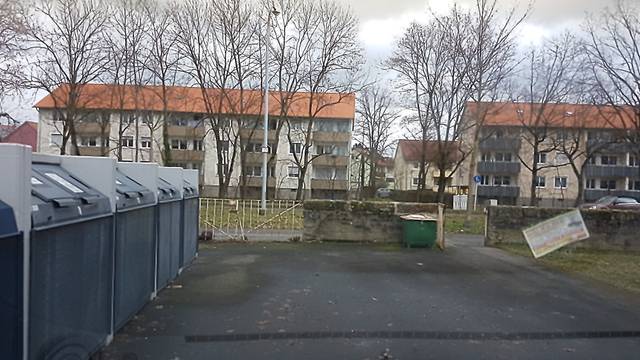
Region: Germany
Coordinates: 49.916, 10.916